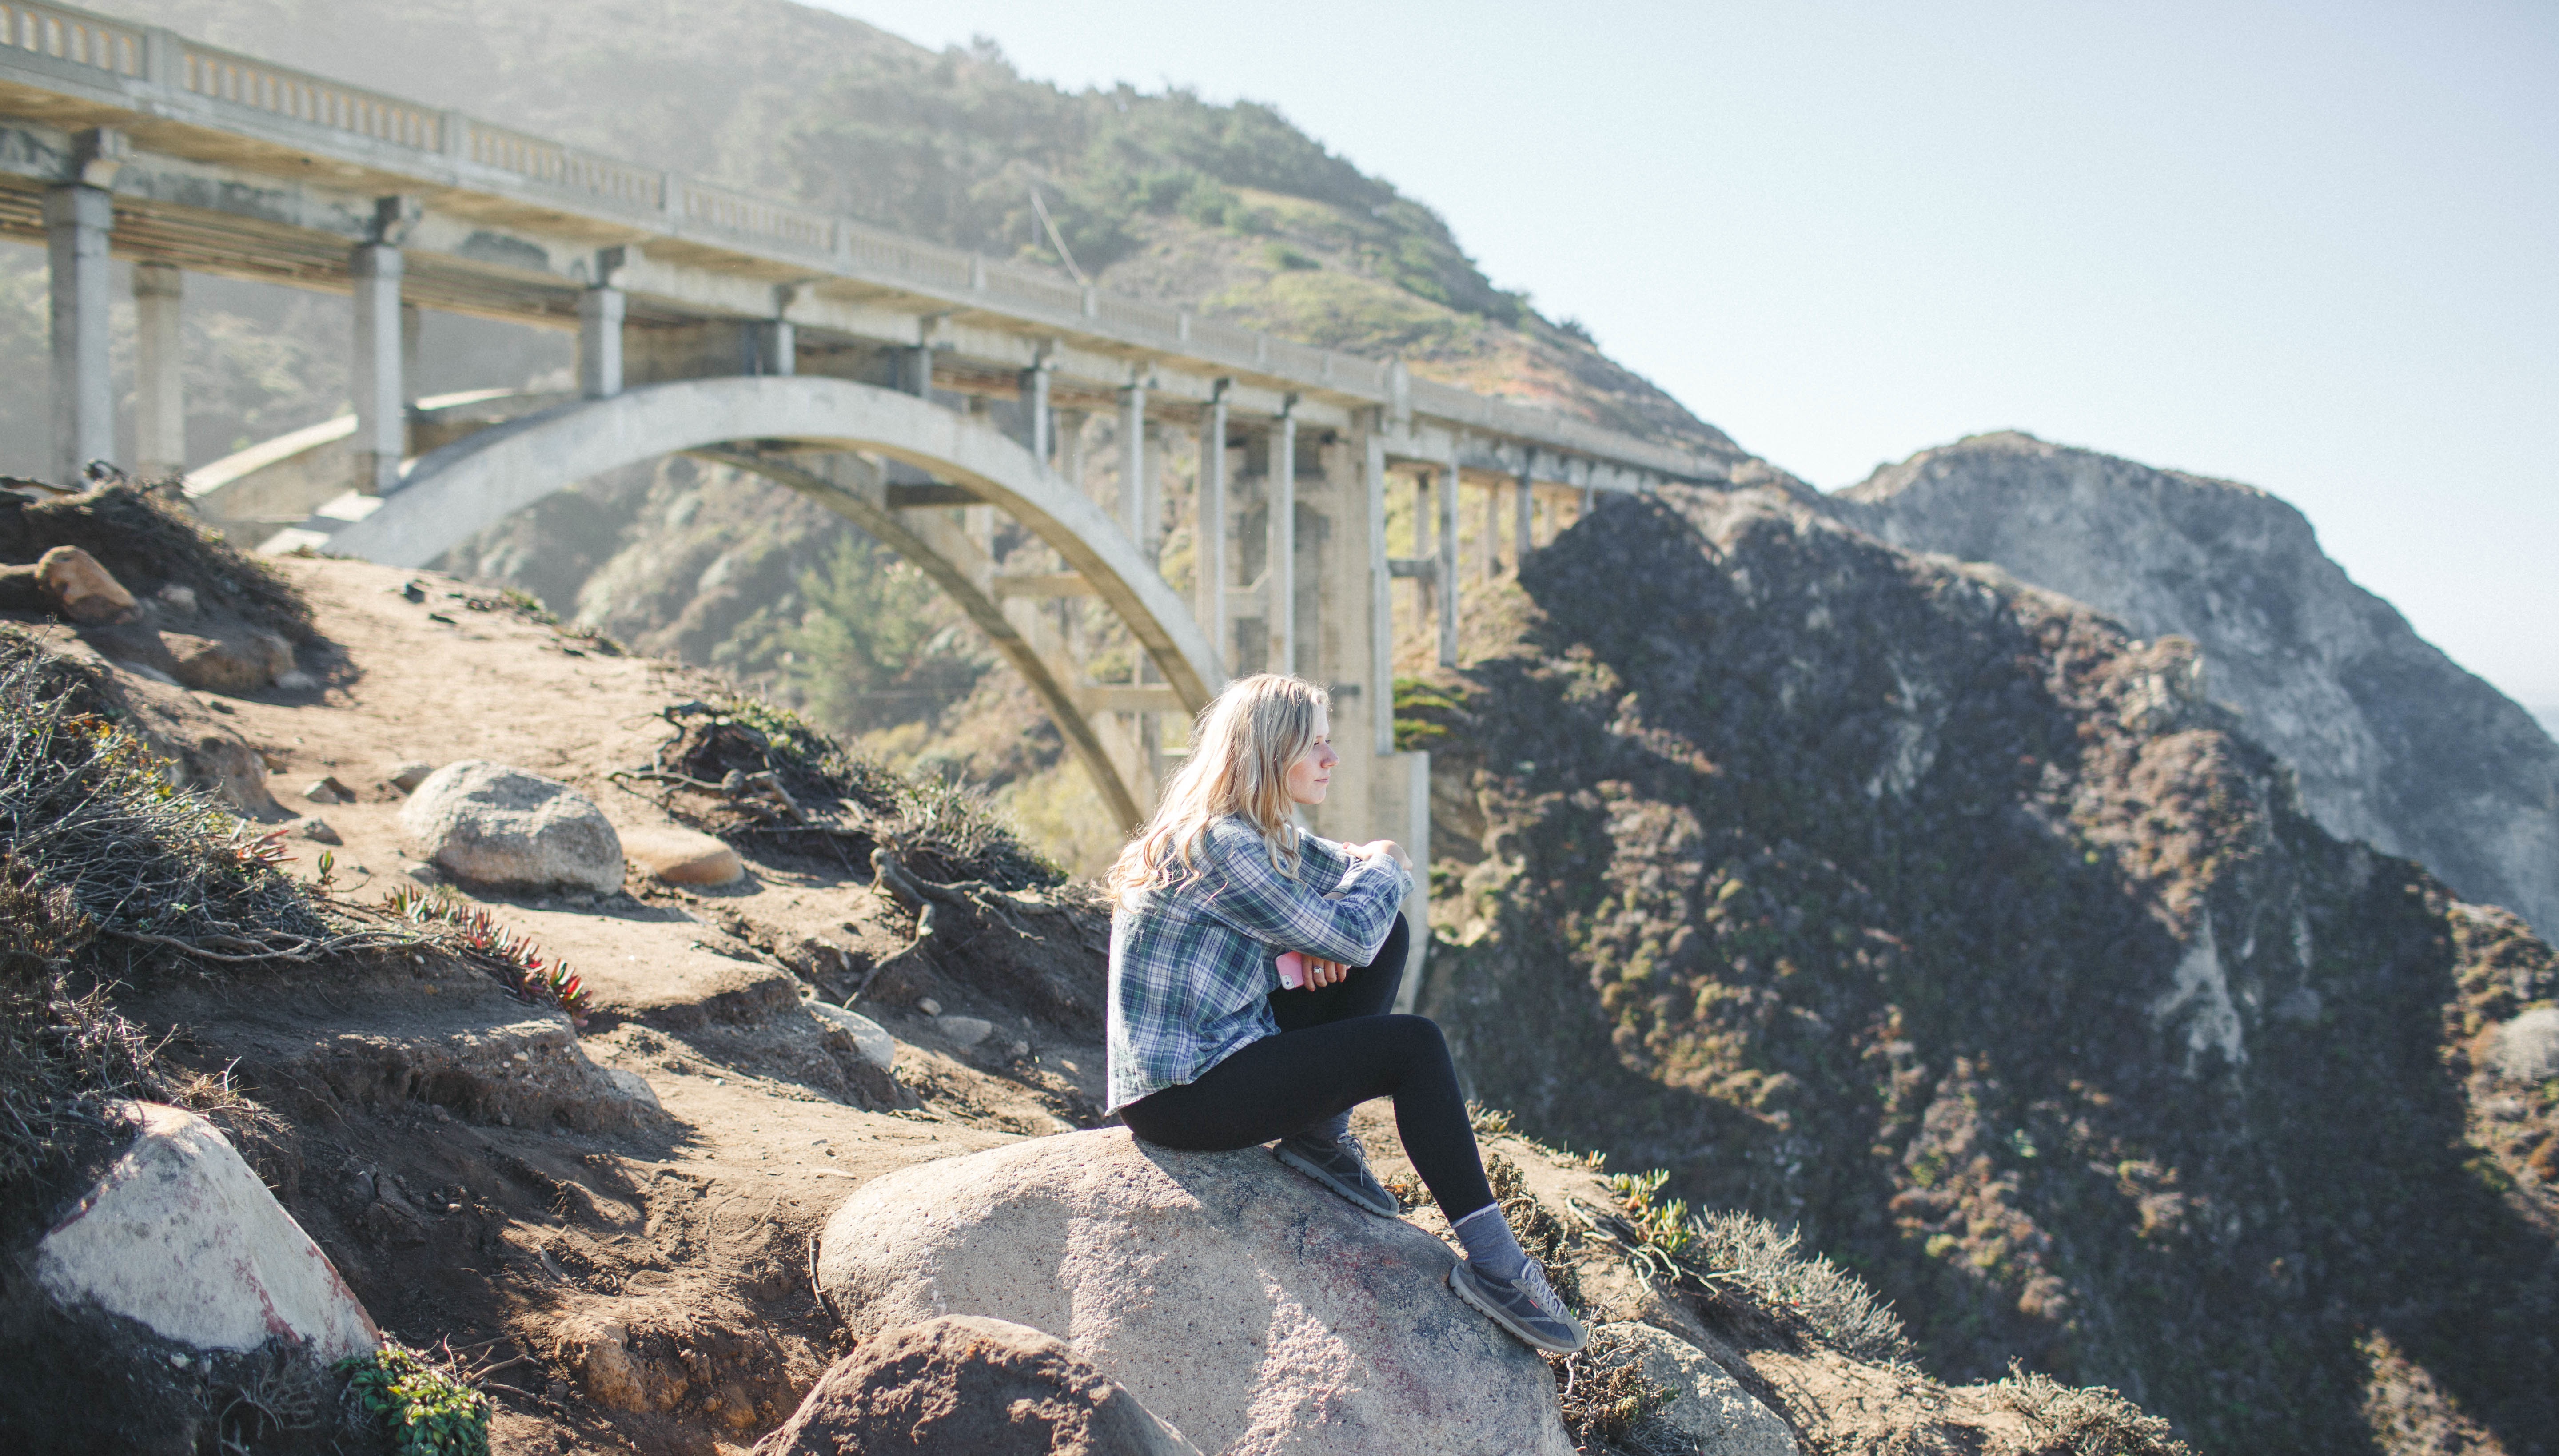
nature, rock, walking, mountain, girl, bridge, adventure, extreme sport, geology